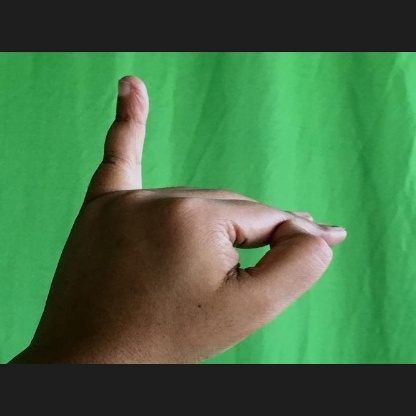
Mudra: Hamsapaksha